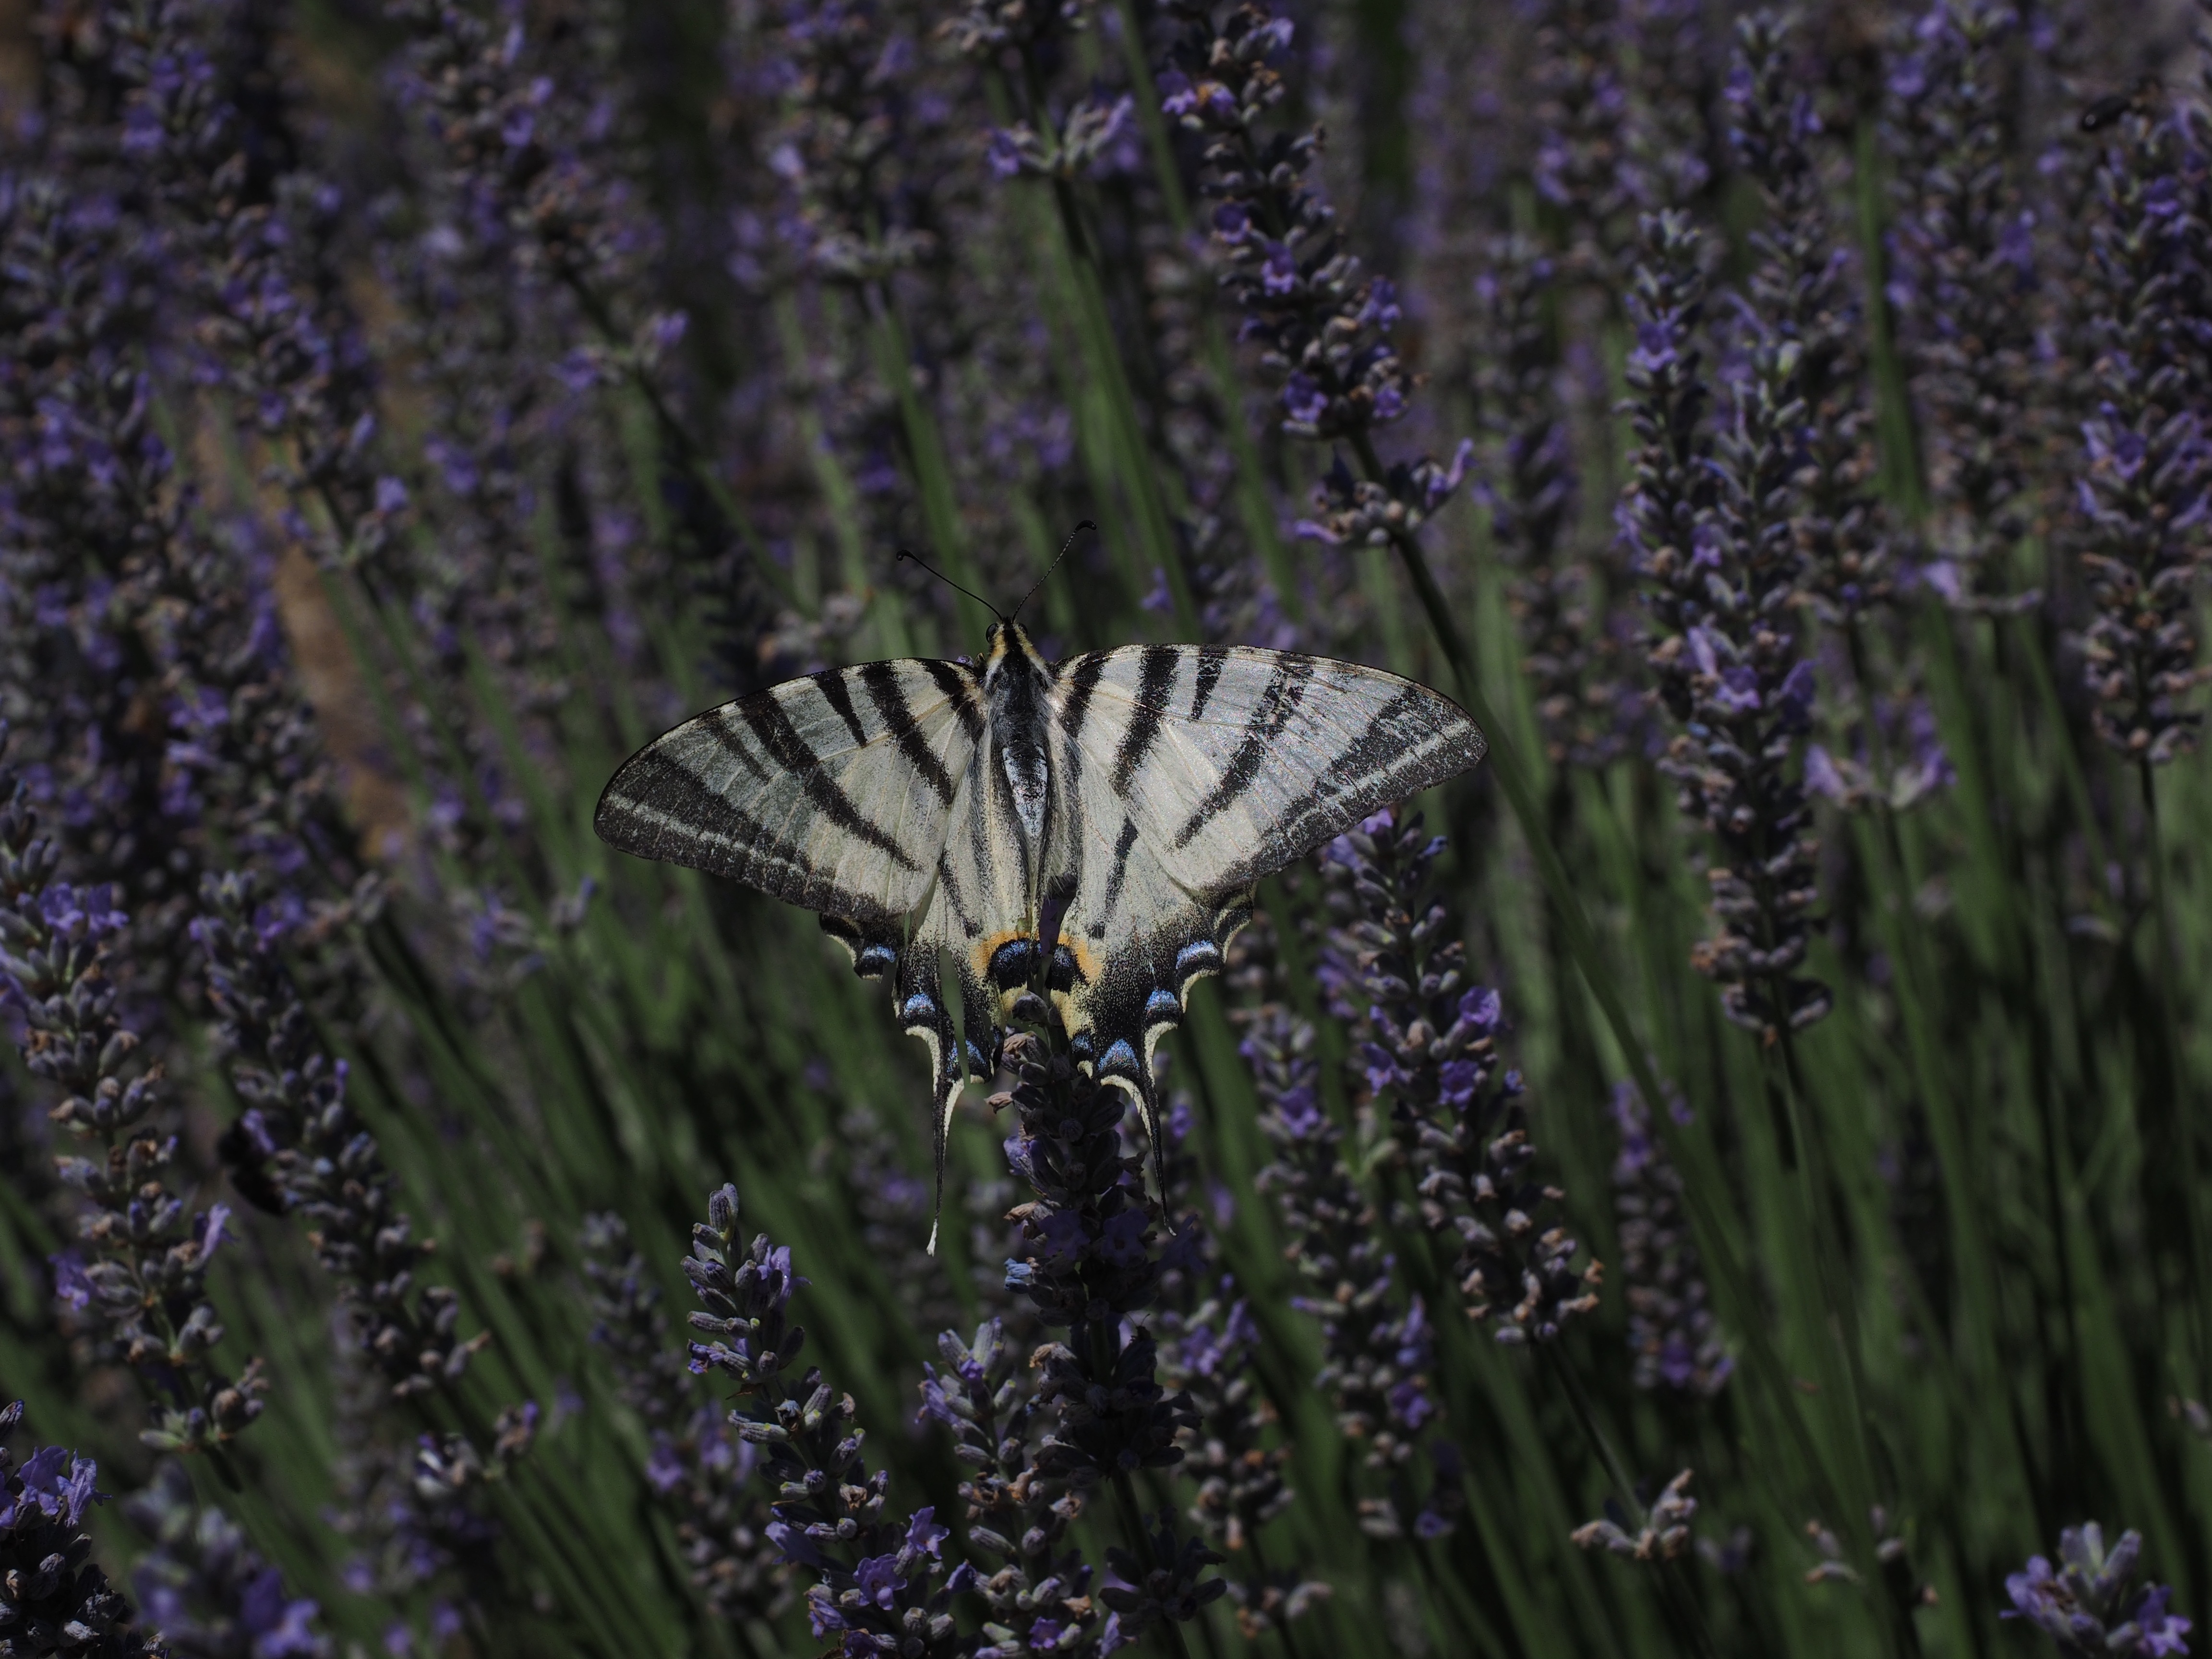
nature, plant, meadow, prairie, flower, insect, botany, butterfly, flora, lavender, fauna, invertebrate, wildflower, lavender field, papilionidae, papilio, macro photography, papilio machaon, dovetail, pollinator, swallowtail butterflies, moths and butterflies, english lavender